List of diplomatic missions of the United Kingdom

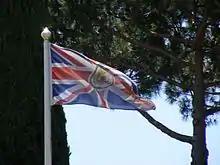
Flag used on British Embassies (pictured in Rome).

The United Kingdom is one of two countries, the other being Thailand, that use diplomatic flags abroad. These special flags are flown at the chanceries of their embassies and consulates. For High Commissions, the Union Flag is used. In addition, there is a flag in use for British consular vessels in international or foreign waters.